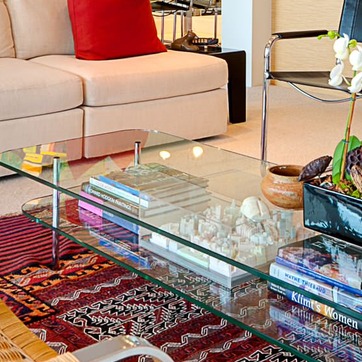
Material: glass